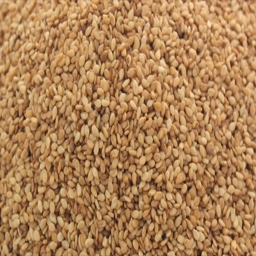
zoom in of roasted sesame seeds on white background .